Warburg station

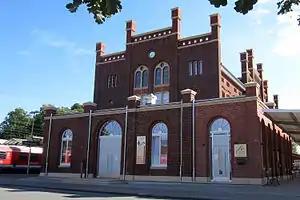

The Warburg station ( or "Bf Warburg (Westf)") is located on the north-eastern edge of the German town of Warburg.